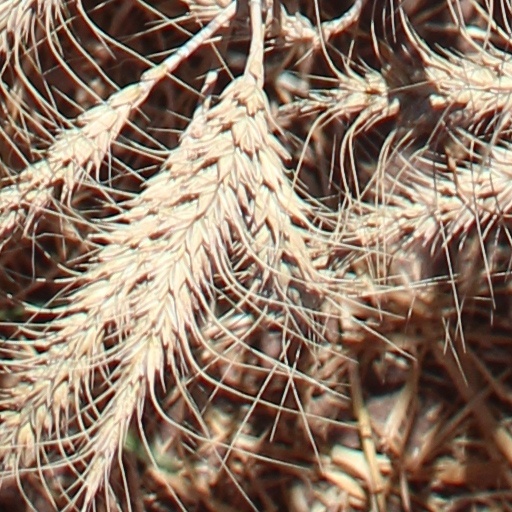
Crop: wheat